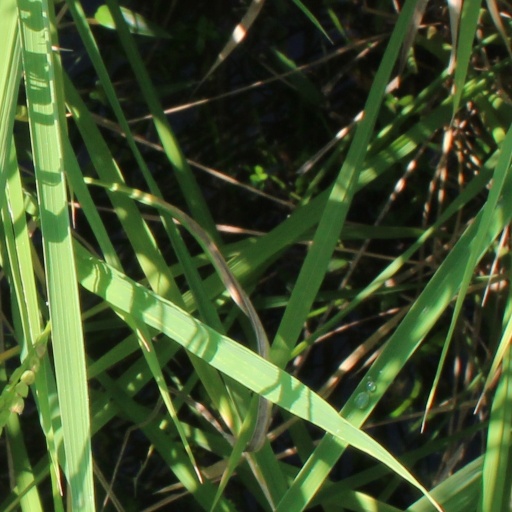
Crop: rice